Church of Saint Menas of Samatya

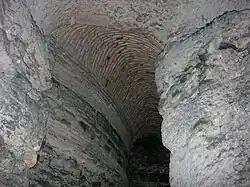
A close view of the vault of the horseshoe shaped corridor of the martyrion

The present church is a rectangular building with a basilica plan, with length of approximately , width of , and height of . It is oriented in east to west direction, and has a side entrance and a bell tower. The interior is divided into three naves. The pictures on the upper section of its iconostasis contain images with episodes of the life of Jesus Christ; those on the lower section, several Saints, Jesus Christ, and the Virgin Mary. On the faces of the ambon, Christ with the Evangelists are painted. The Naos is adorned with images of Christ Pantocrator. Nothing remains of the ancient Byzantine church.